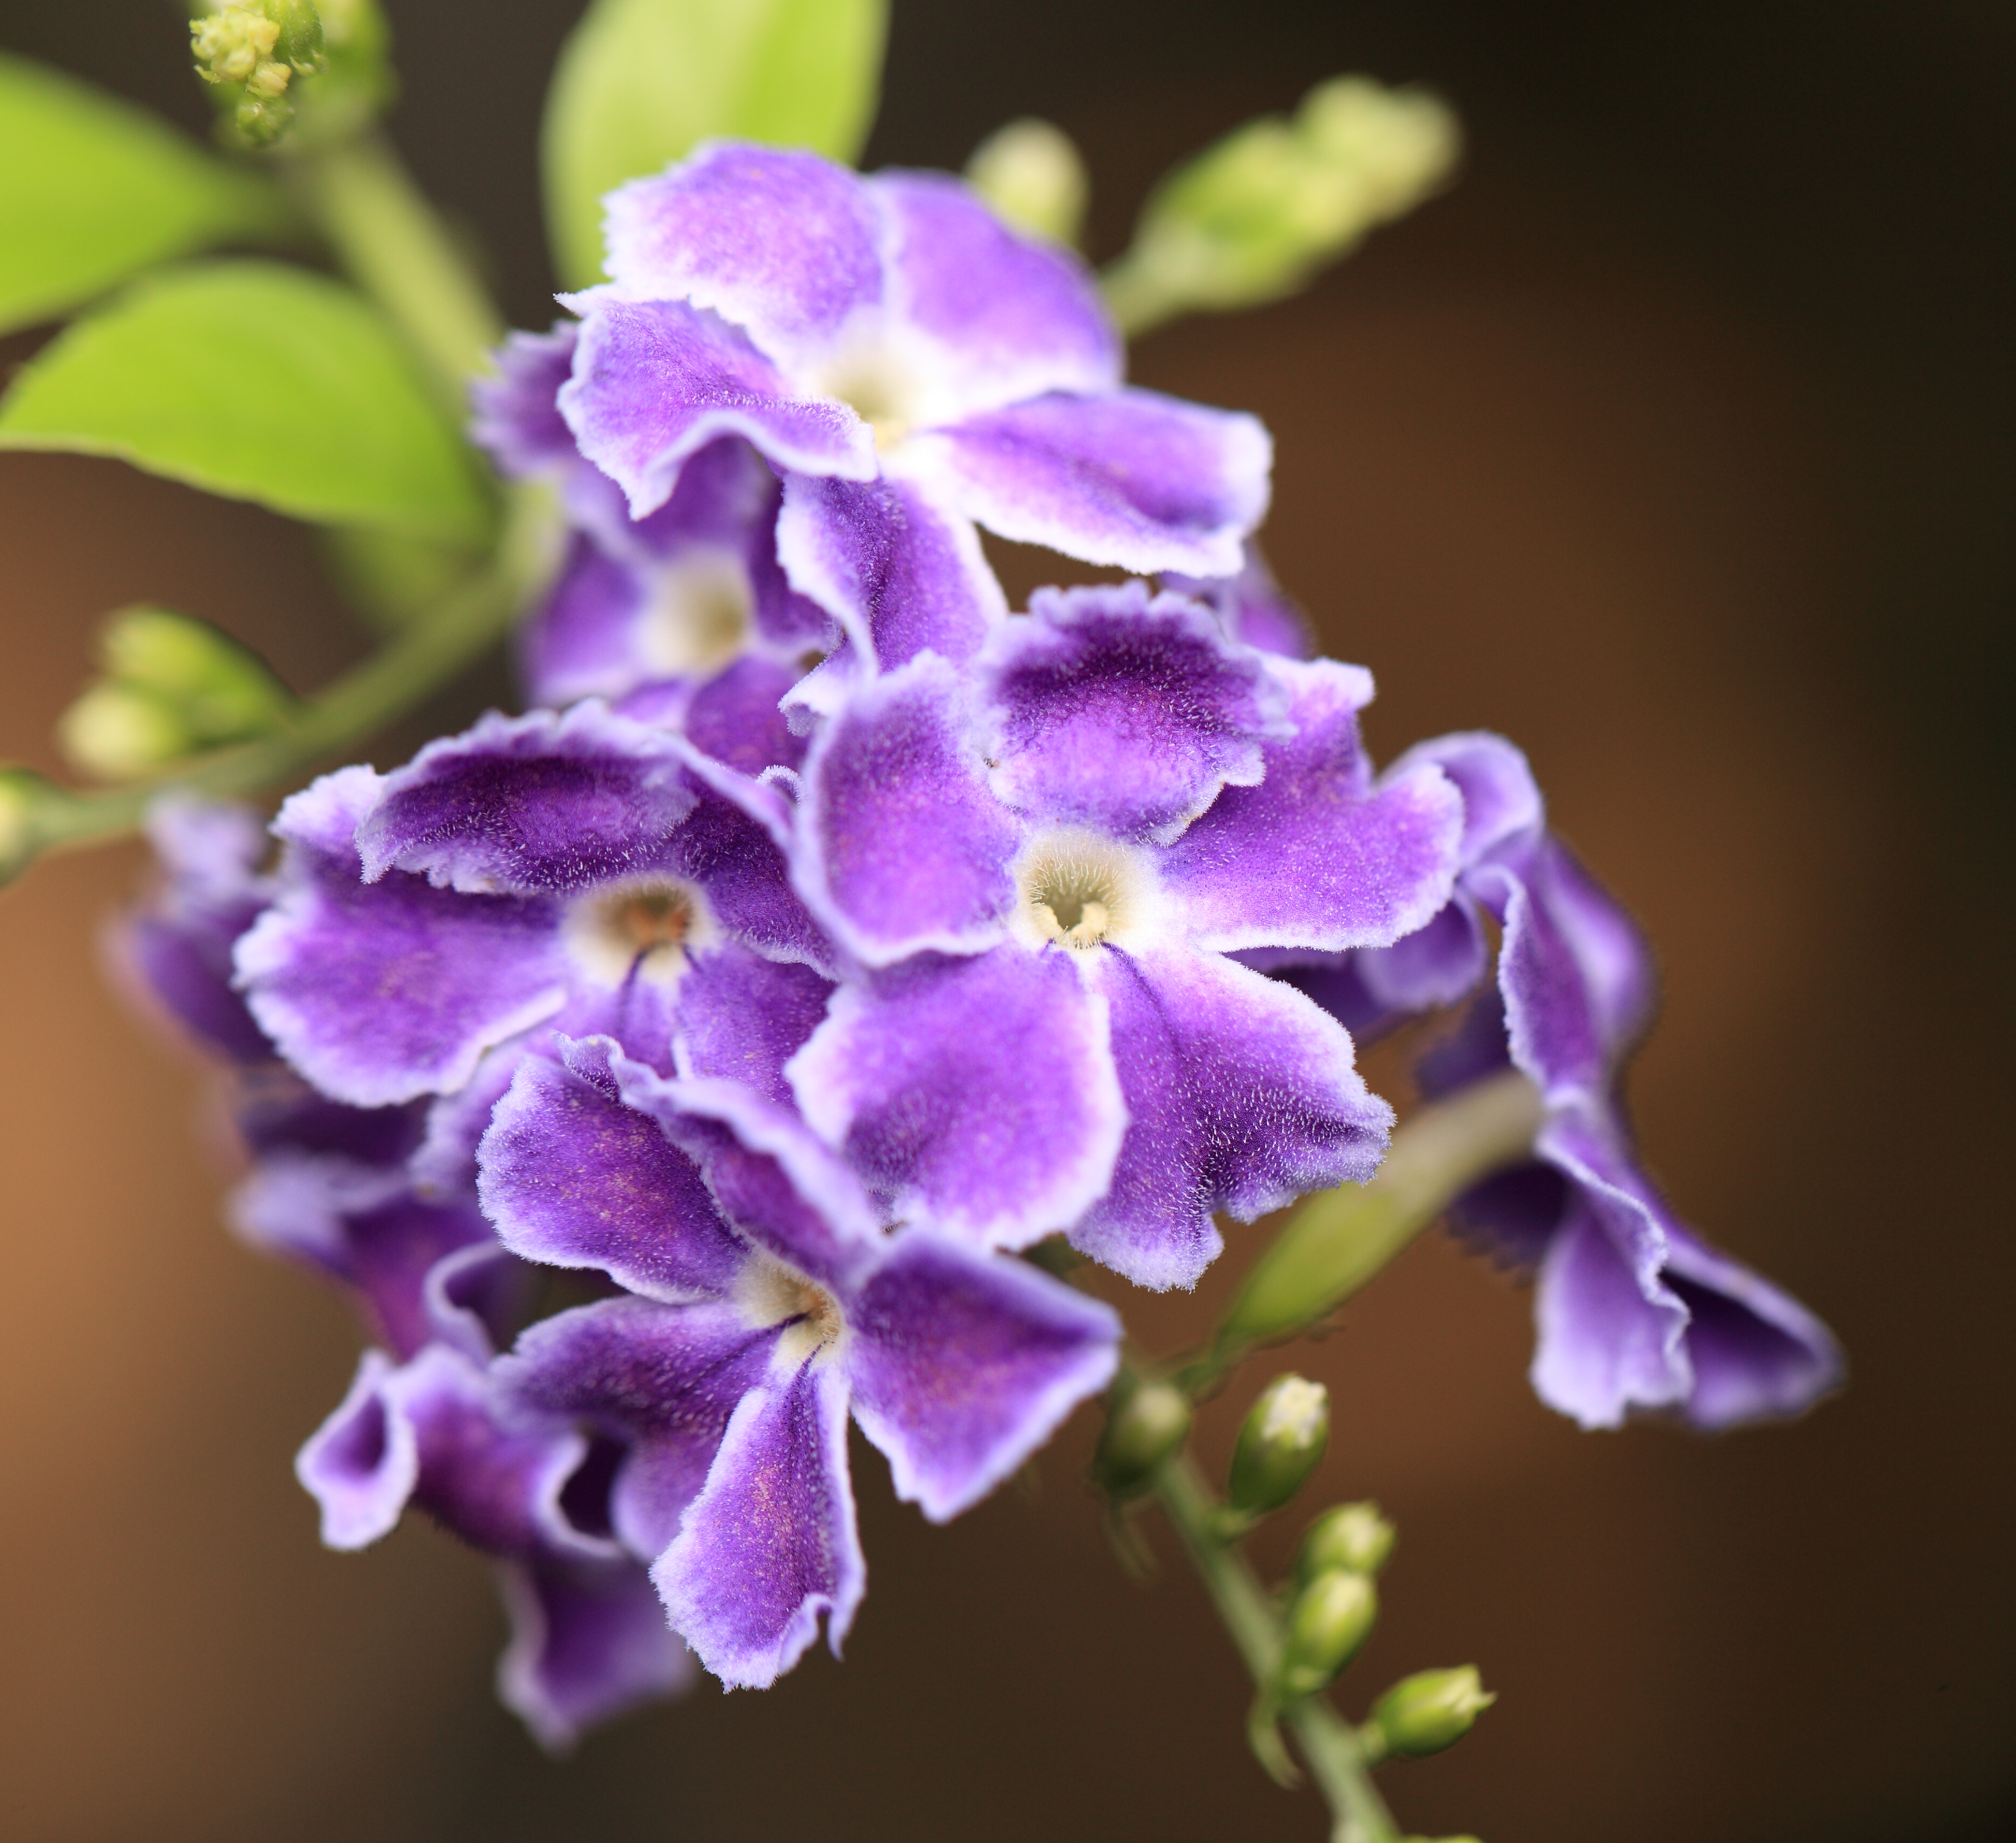
blossom, plant, flower, purple, petal, high, park, flora, wildflower, 5d, hires, markii, hi, res, resolution, chiba, kashiwa, akebonoyama, macro photography, flowering plant, dendrobium, land plant